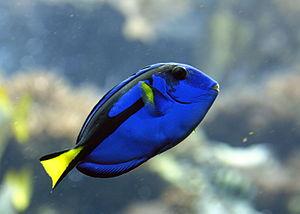
Autriche, Vienne, Zoo de Schönbrunn Čeština: Tiergarten Schönbrunn Paletten Doktorfisch (Paracanthurus hepatus)im Tiergarten Schönbrunn, Wien, Österreich